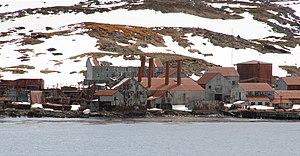
Leith Harbour est une ancienne station baleinière de Géorgie du Sud, dans l'océan Atlantique sud, abandonnée et actuellement en ruine. Il s'agissait d'une des plus grandes stations. Elle se situe au bord d'une rivière, encastrée au fond d'un fjord non loin de Stromness et de Husvik, plus au sud dans des baies adjacentes, et à une trentaine de kilomètres de Grytviken, la principale « ville » de l'île et la seule encore habitée.